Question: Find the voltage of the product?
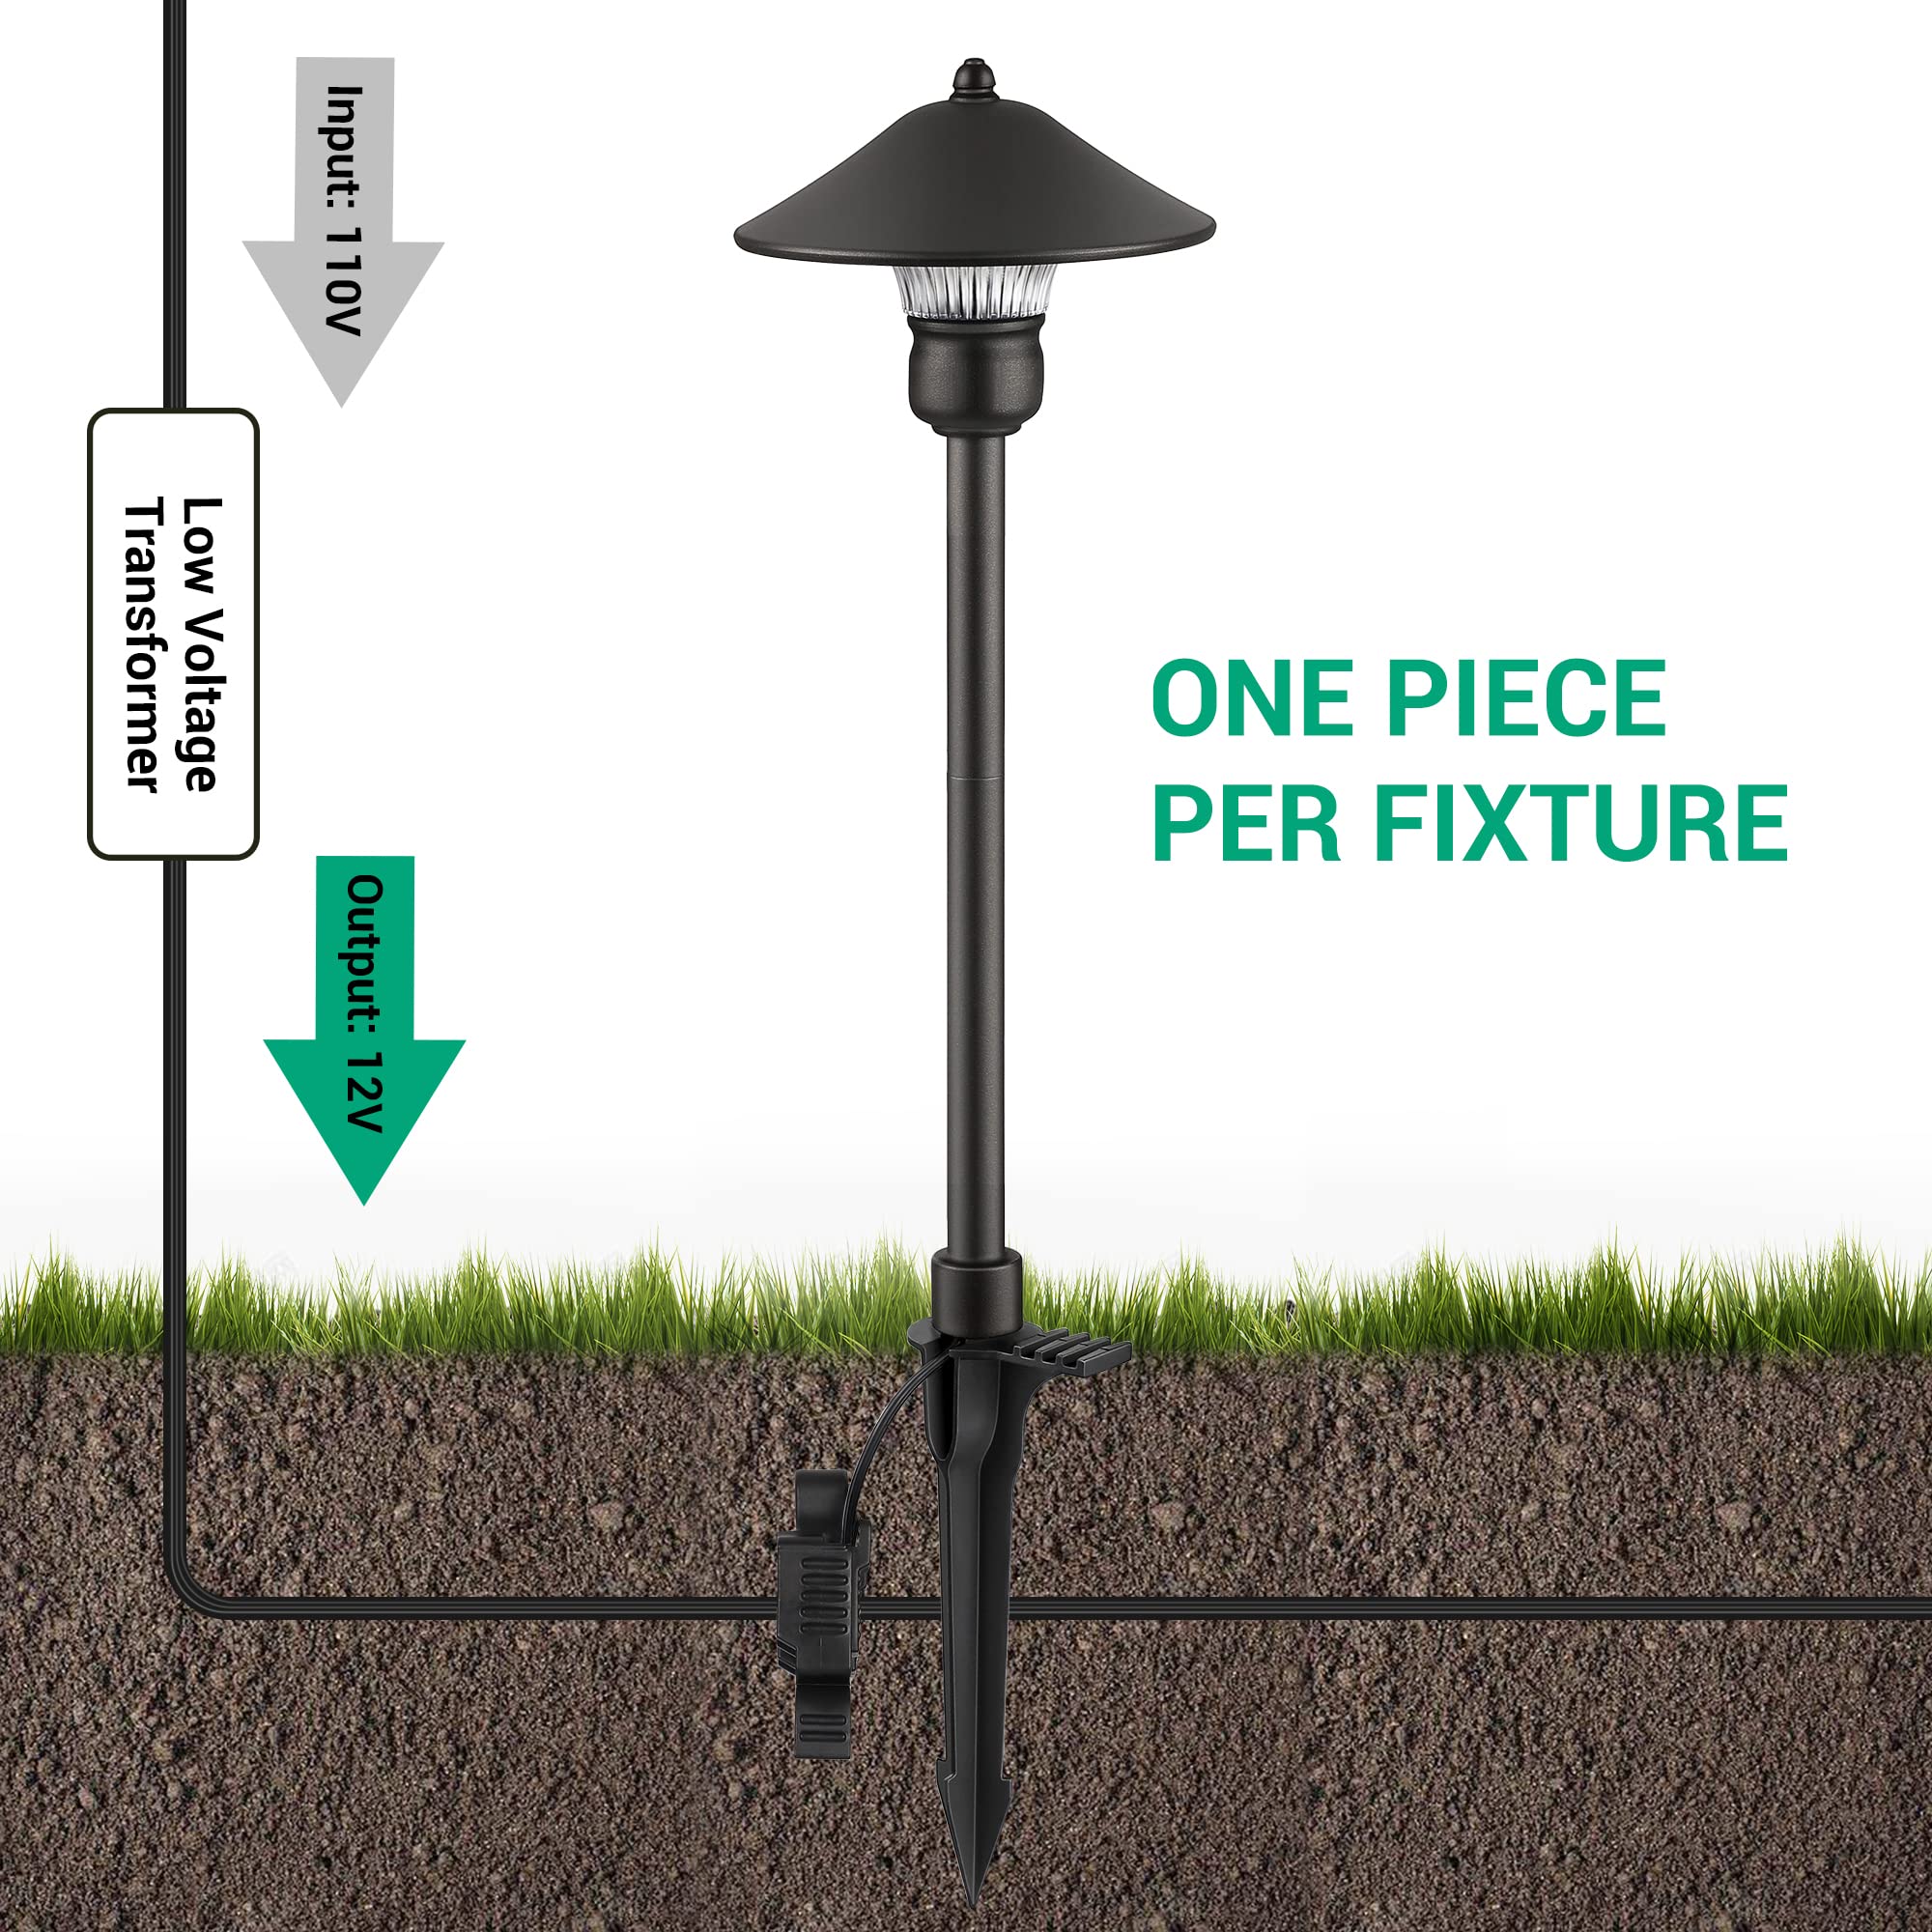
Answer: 110.0 volt